Carrier Strike Group 1

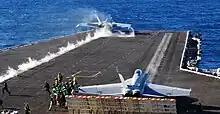
Carrier qualifications (25 February 2013)

While with the Seventh Fleet, between 9–16 April 2012, Carrier Strike Group One participated in Malabar 2007 with the Indian Navy ("pictured"). Ships of the strike group paid a port visit to Brisbane on 5 May 2012 to mark the 70th anniversary of the Battle of Coral Sea. Between 7–16 May 2012, Carrier Strike Group One became the first U.S. Navy carrier strike group to participate in the Oceania Maritime Security Initiative, a maritime law enforcement operation within the exclusive economic zones of various South Pacific states.